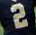
Number: 2